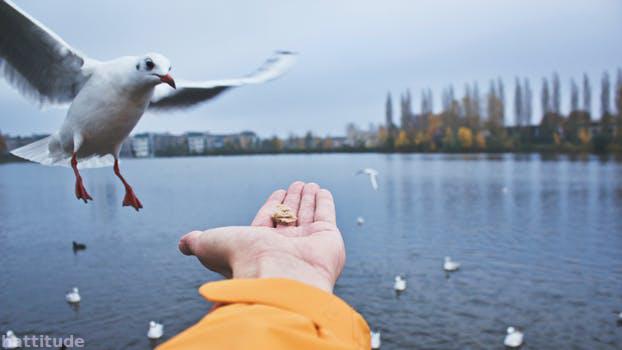
Label: Watermark